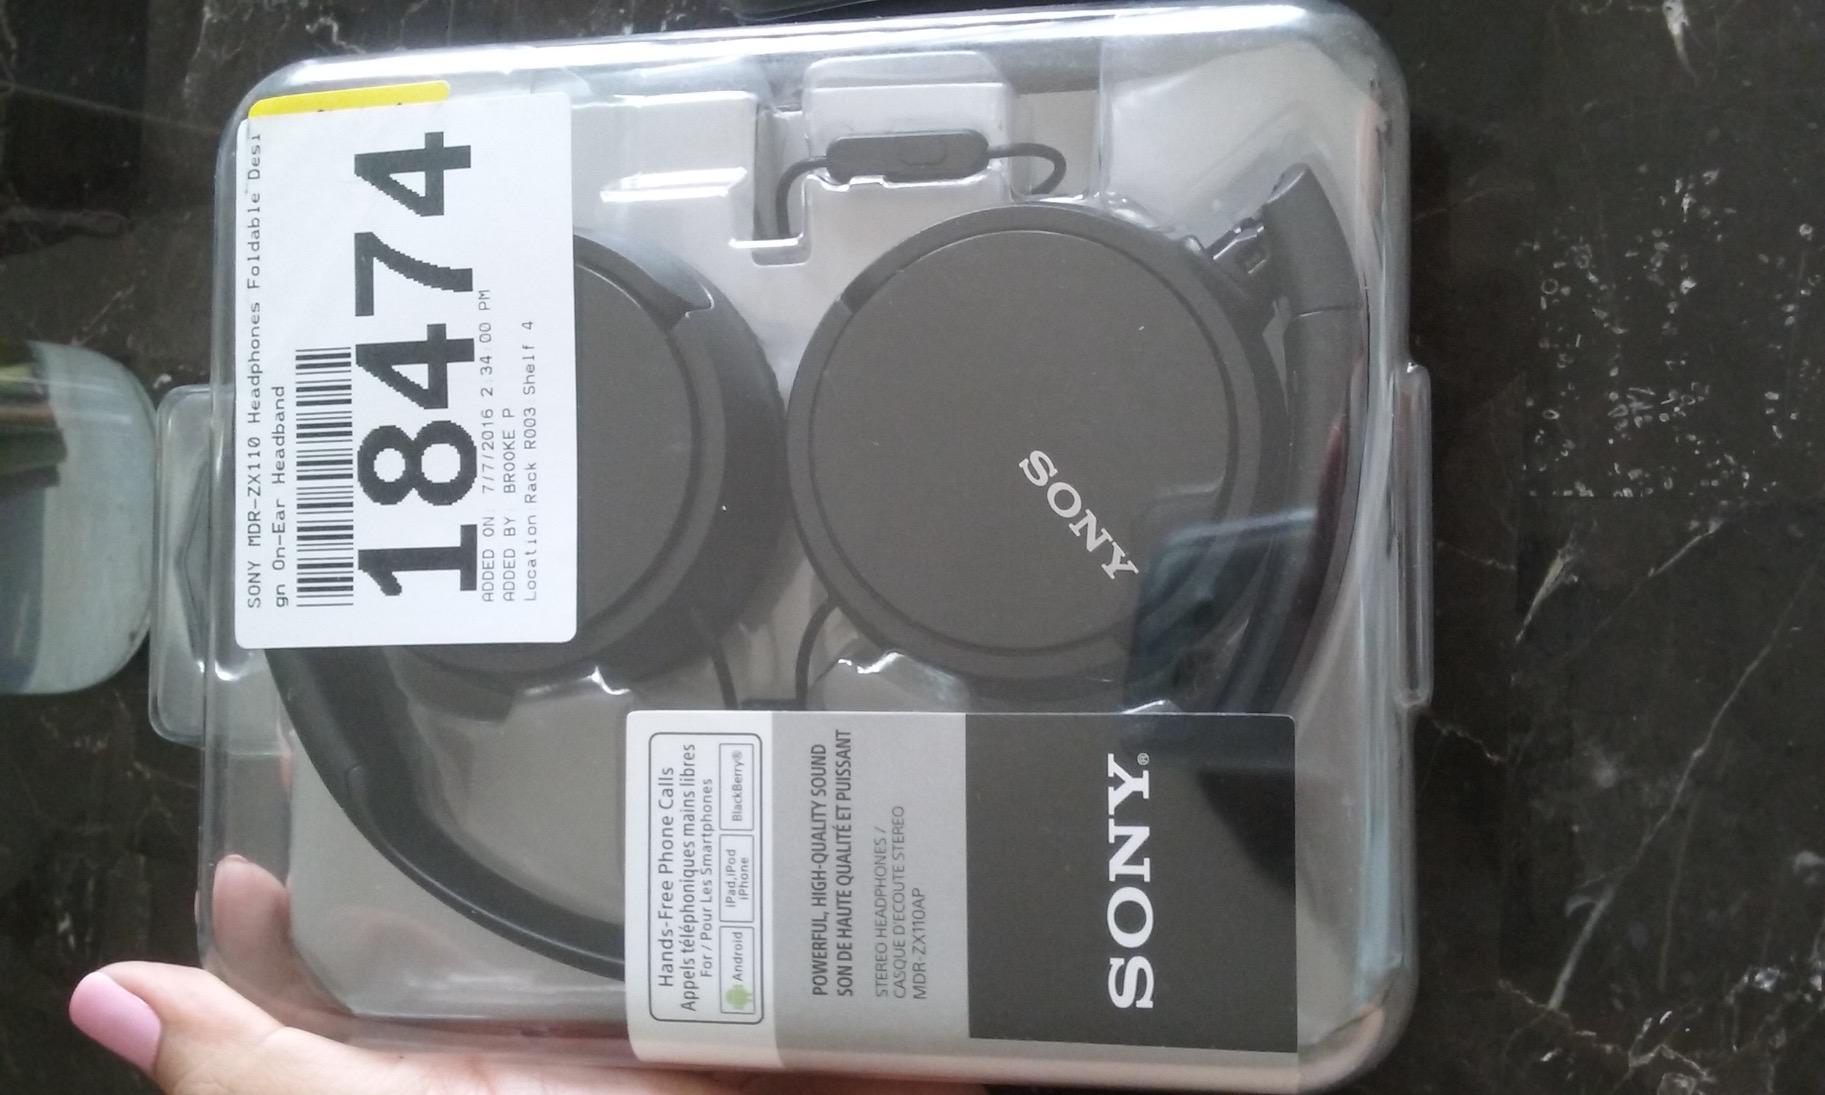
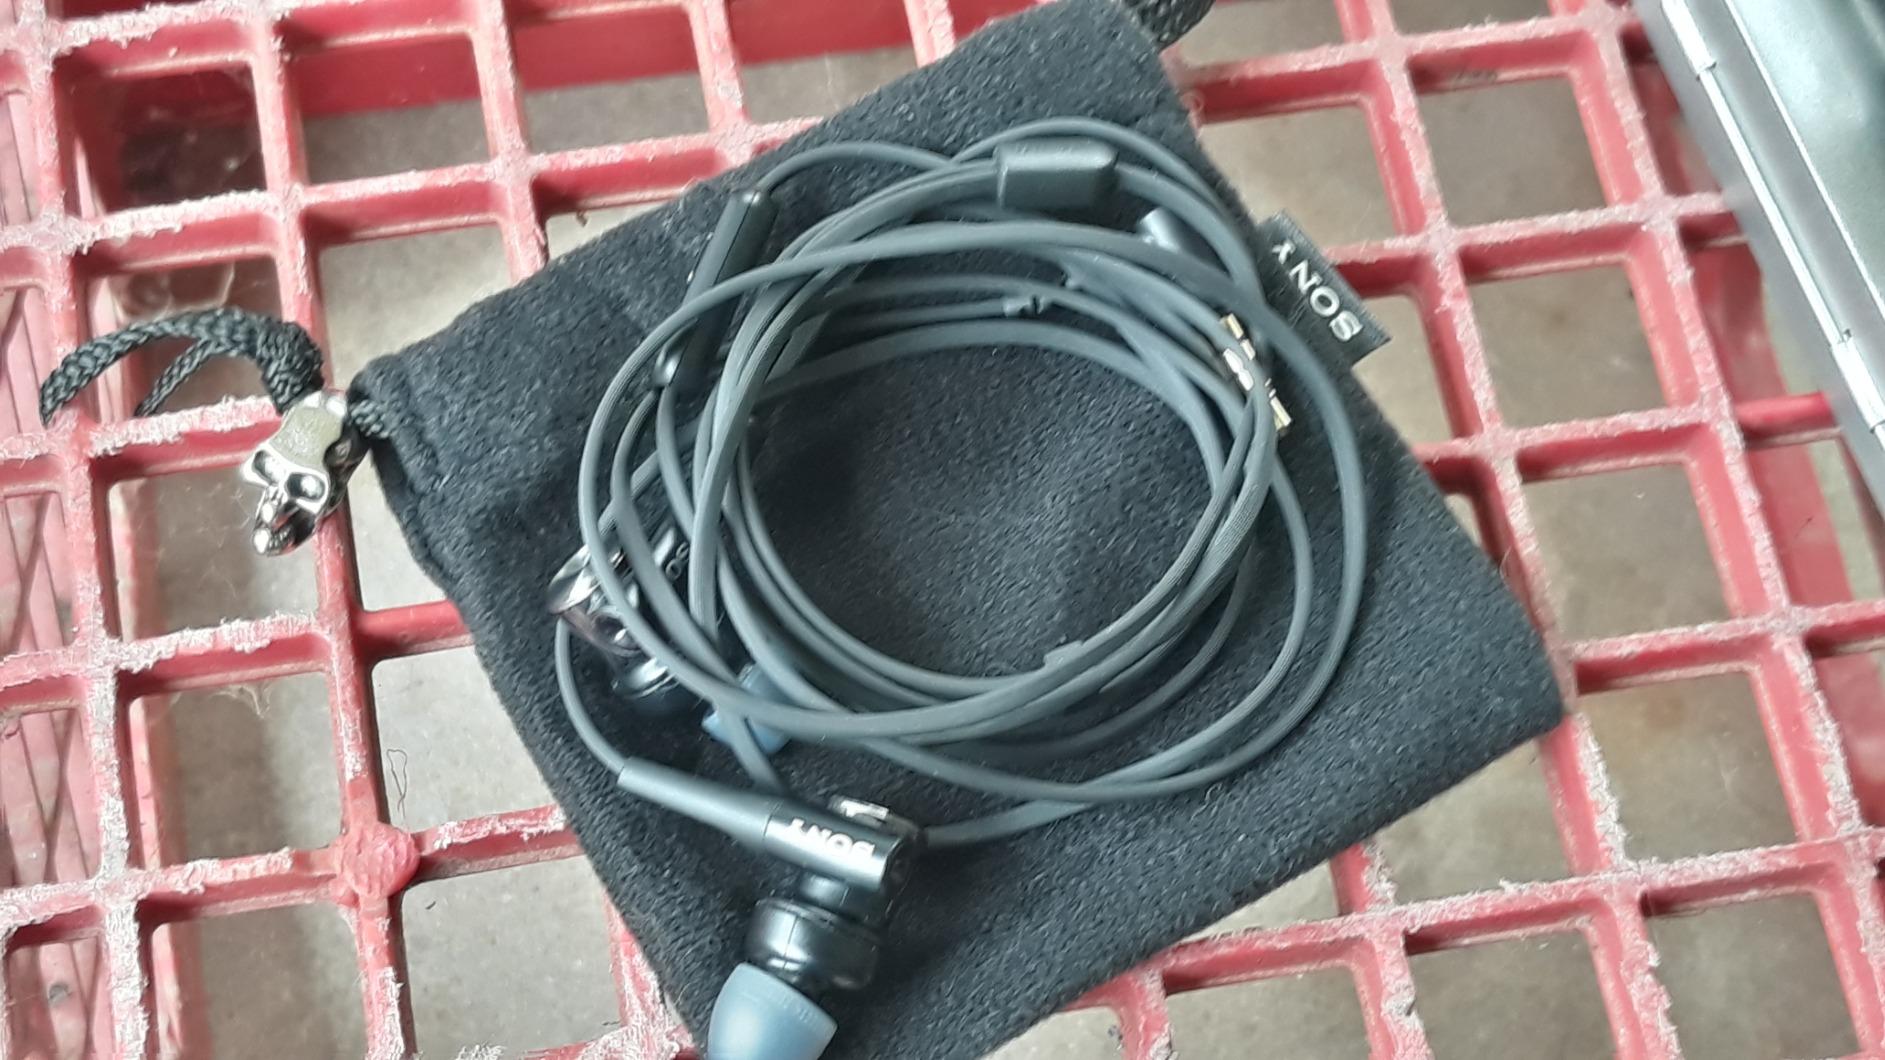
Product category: headphones
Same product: no